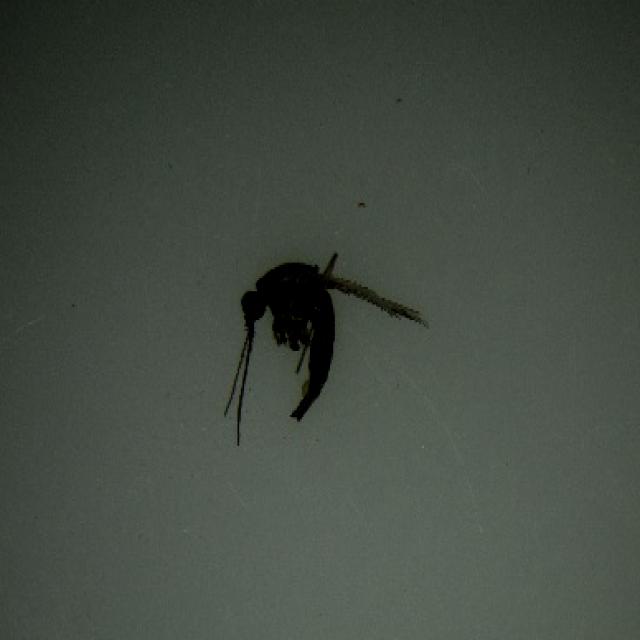
Species: anopheles_sinensis